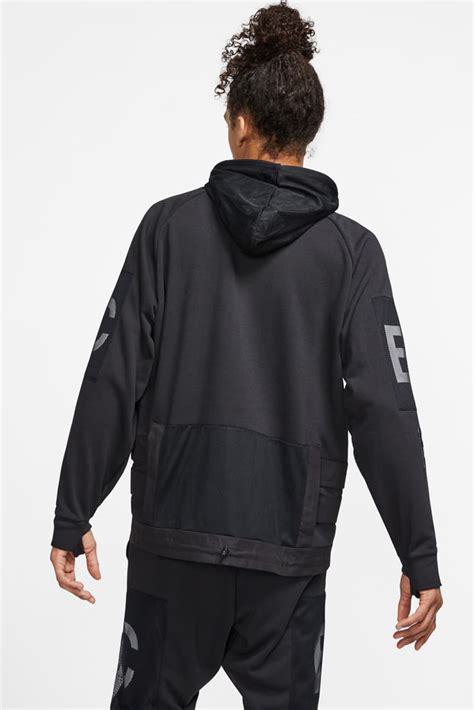
Brand: Nike
Model: Undercover